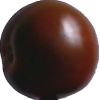
Label: tomato_maroon